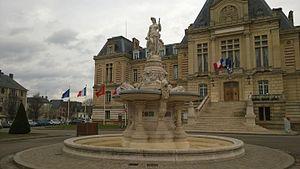
La Fontaine monumentale avec en arrière plan l'hôtel-de-ville d'Évreux.
La fontaine monumentale ou fontaine de l'Hôtel de ville, est une fontaine située sur la place du général de Gaulle, devant l'hôtel de ville d'Évreux.
Louis-Émile Décorchemont, né à Saint-Pierre-d'Autils le 11 juillet 1851 et mort à Conches-en-Ouche le 21 janvier 1920, est un sculpteur français.